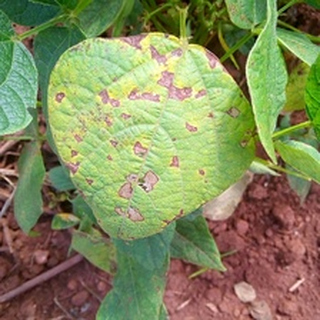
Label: bean_angular_leaf_spot